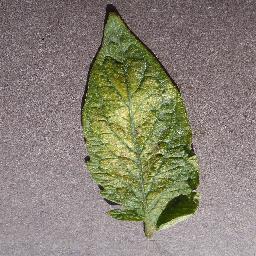
Label: Tomato___Spider_mites Two-spotted_spider_mite